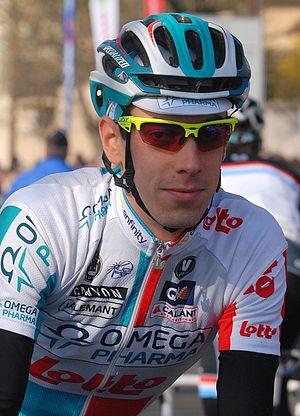
Bart De Clercq, né le 26 août 1986 à Zottegem, est un coureur cycliste belge, professionnel entre 2011 et 2019. Il a notamment remporté une étape du Tour d'Italie 2011 et du Tour de Pologne 2015.